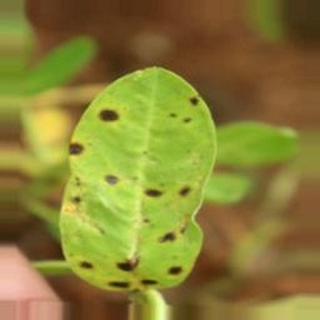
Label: groundnut_late_leaf_spot